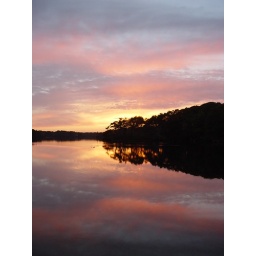
longpond cloaked in pink and orange